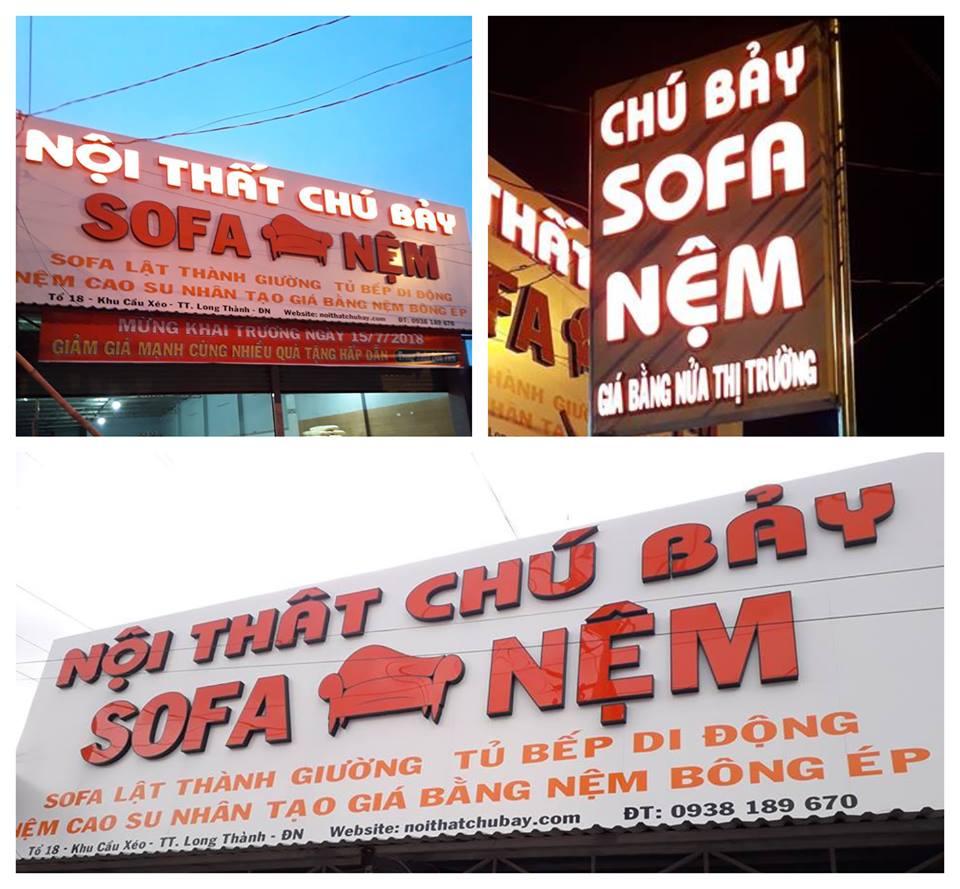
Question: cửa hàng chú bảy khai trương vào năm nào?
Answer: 2018